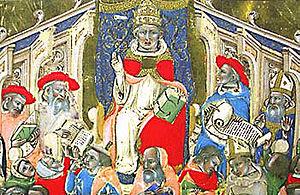
Clément V tient un consistoire à Avignon
Bertrand de Got est le premier des sept papes qui siégèrent à Avignon entre 1309 et 1377, et naquit vers 1264 en Guyenne, près de Villandraut, fils de Béraud de Goth et d'Ide de Blanquefort. Membre de la famille de Goth, il est couronné à Lyon, pour devenir le 195ᵉ pape de l’Église catholique en 1305, et meurt le 20 avril 1314, à Roquemaure. Son tombeau se trouve dans l'église collégiale qu'il avait fait bâtir à Uzeste. Il fut évêque de Saint-Bertrand-de-Comminges puis archevêque de Bordeaux, avant de devenir pape sous le nom de Clément V. Sous son égide furent aussi construits dans le sud de l'actuel département de la Gironde les châteaux dits « clémentins » : Villandraut, Roquetaillade, Budos, Fargues, La Trave, Duras.